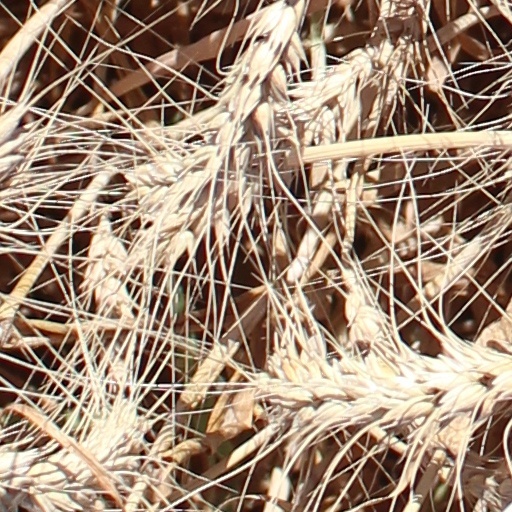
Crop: wheat